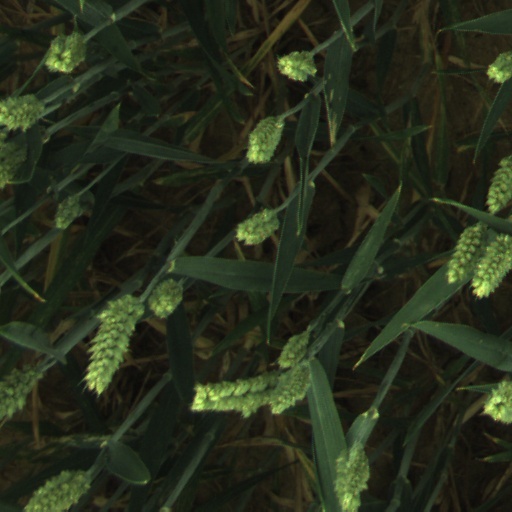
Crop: wheat